Princess Stéphanie of Belgium

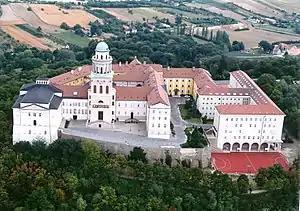
Pannonhalma Archabbey.

Emperor Franz Joseph I and King Leopold II of Belgium cherished the plan to remarry Stéphanie with Archduke Franz Ferdinand, heir to the Austria-Hungary Empire after the death of Rudolf. However, the latter harbored other marriage plans with Countess Sophie Chotek von Wognin, the daughter of Bohuslav, Count Chotek, Austrian ambassador to Stuttgart, St. Petersburg and Brussels, and lady-in-waiting to Archduchess Isabella of Austria, Duchess of Teschen.